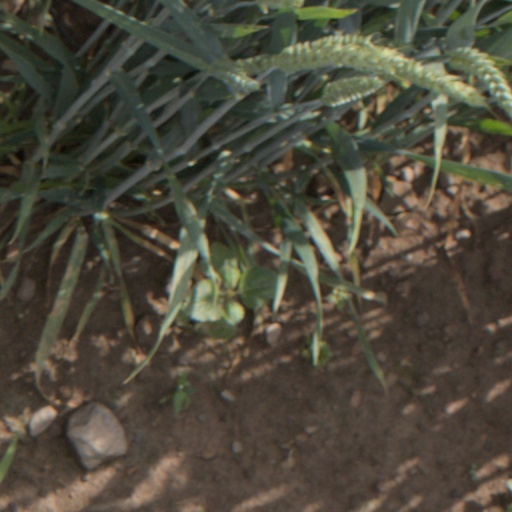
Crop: wheat